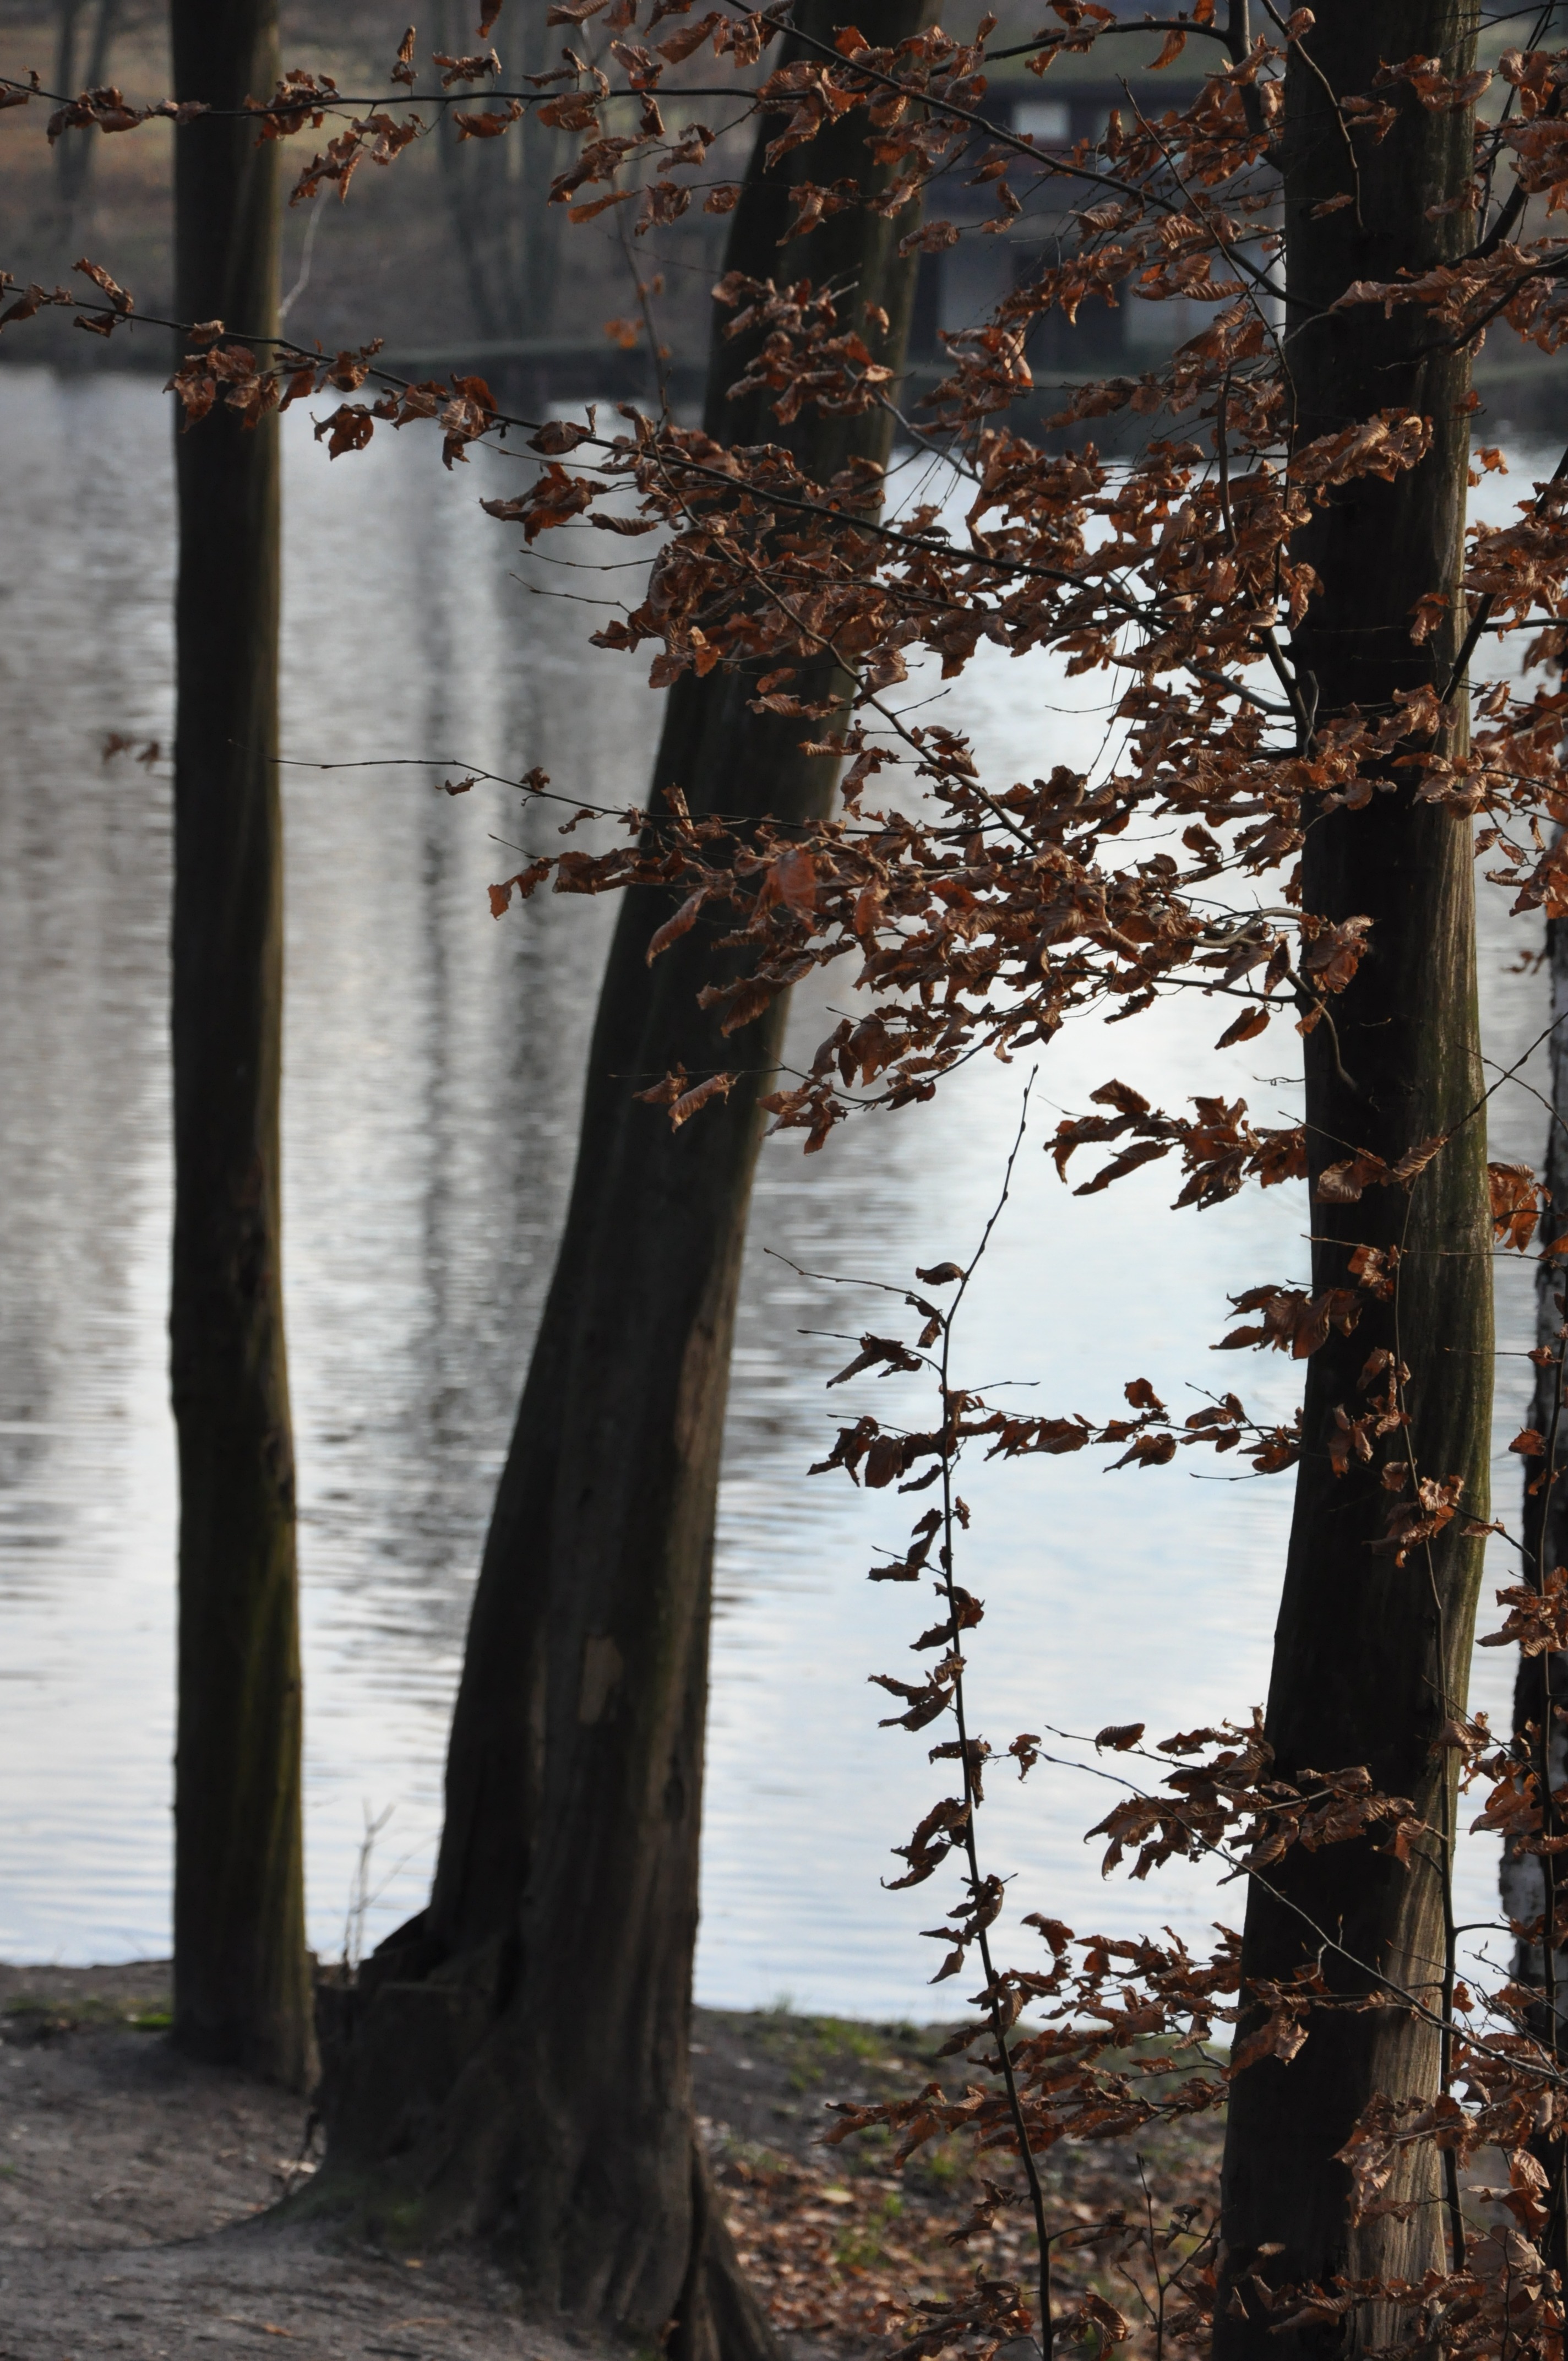
tree, nature, forest, branch, snow, winter, plant, wood, sunlight, morning, leaf, flower, lake, trunk, pond, foliage, spring, reflection, autumn, nostalgia, season, habitat, then, natural environment, woody plant